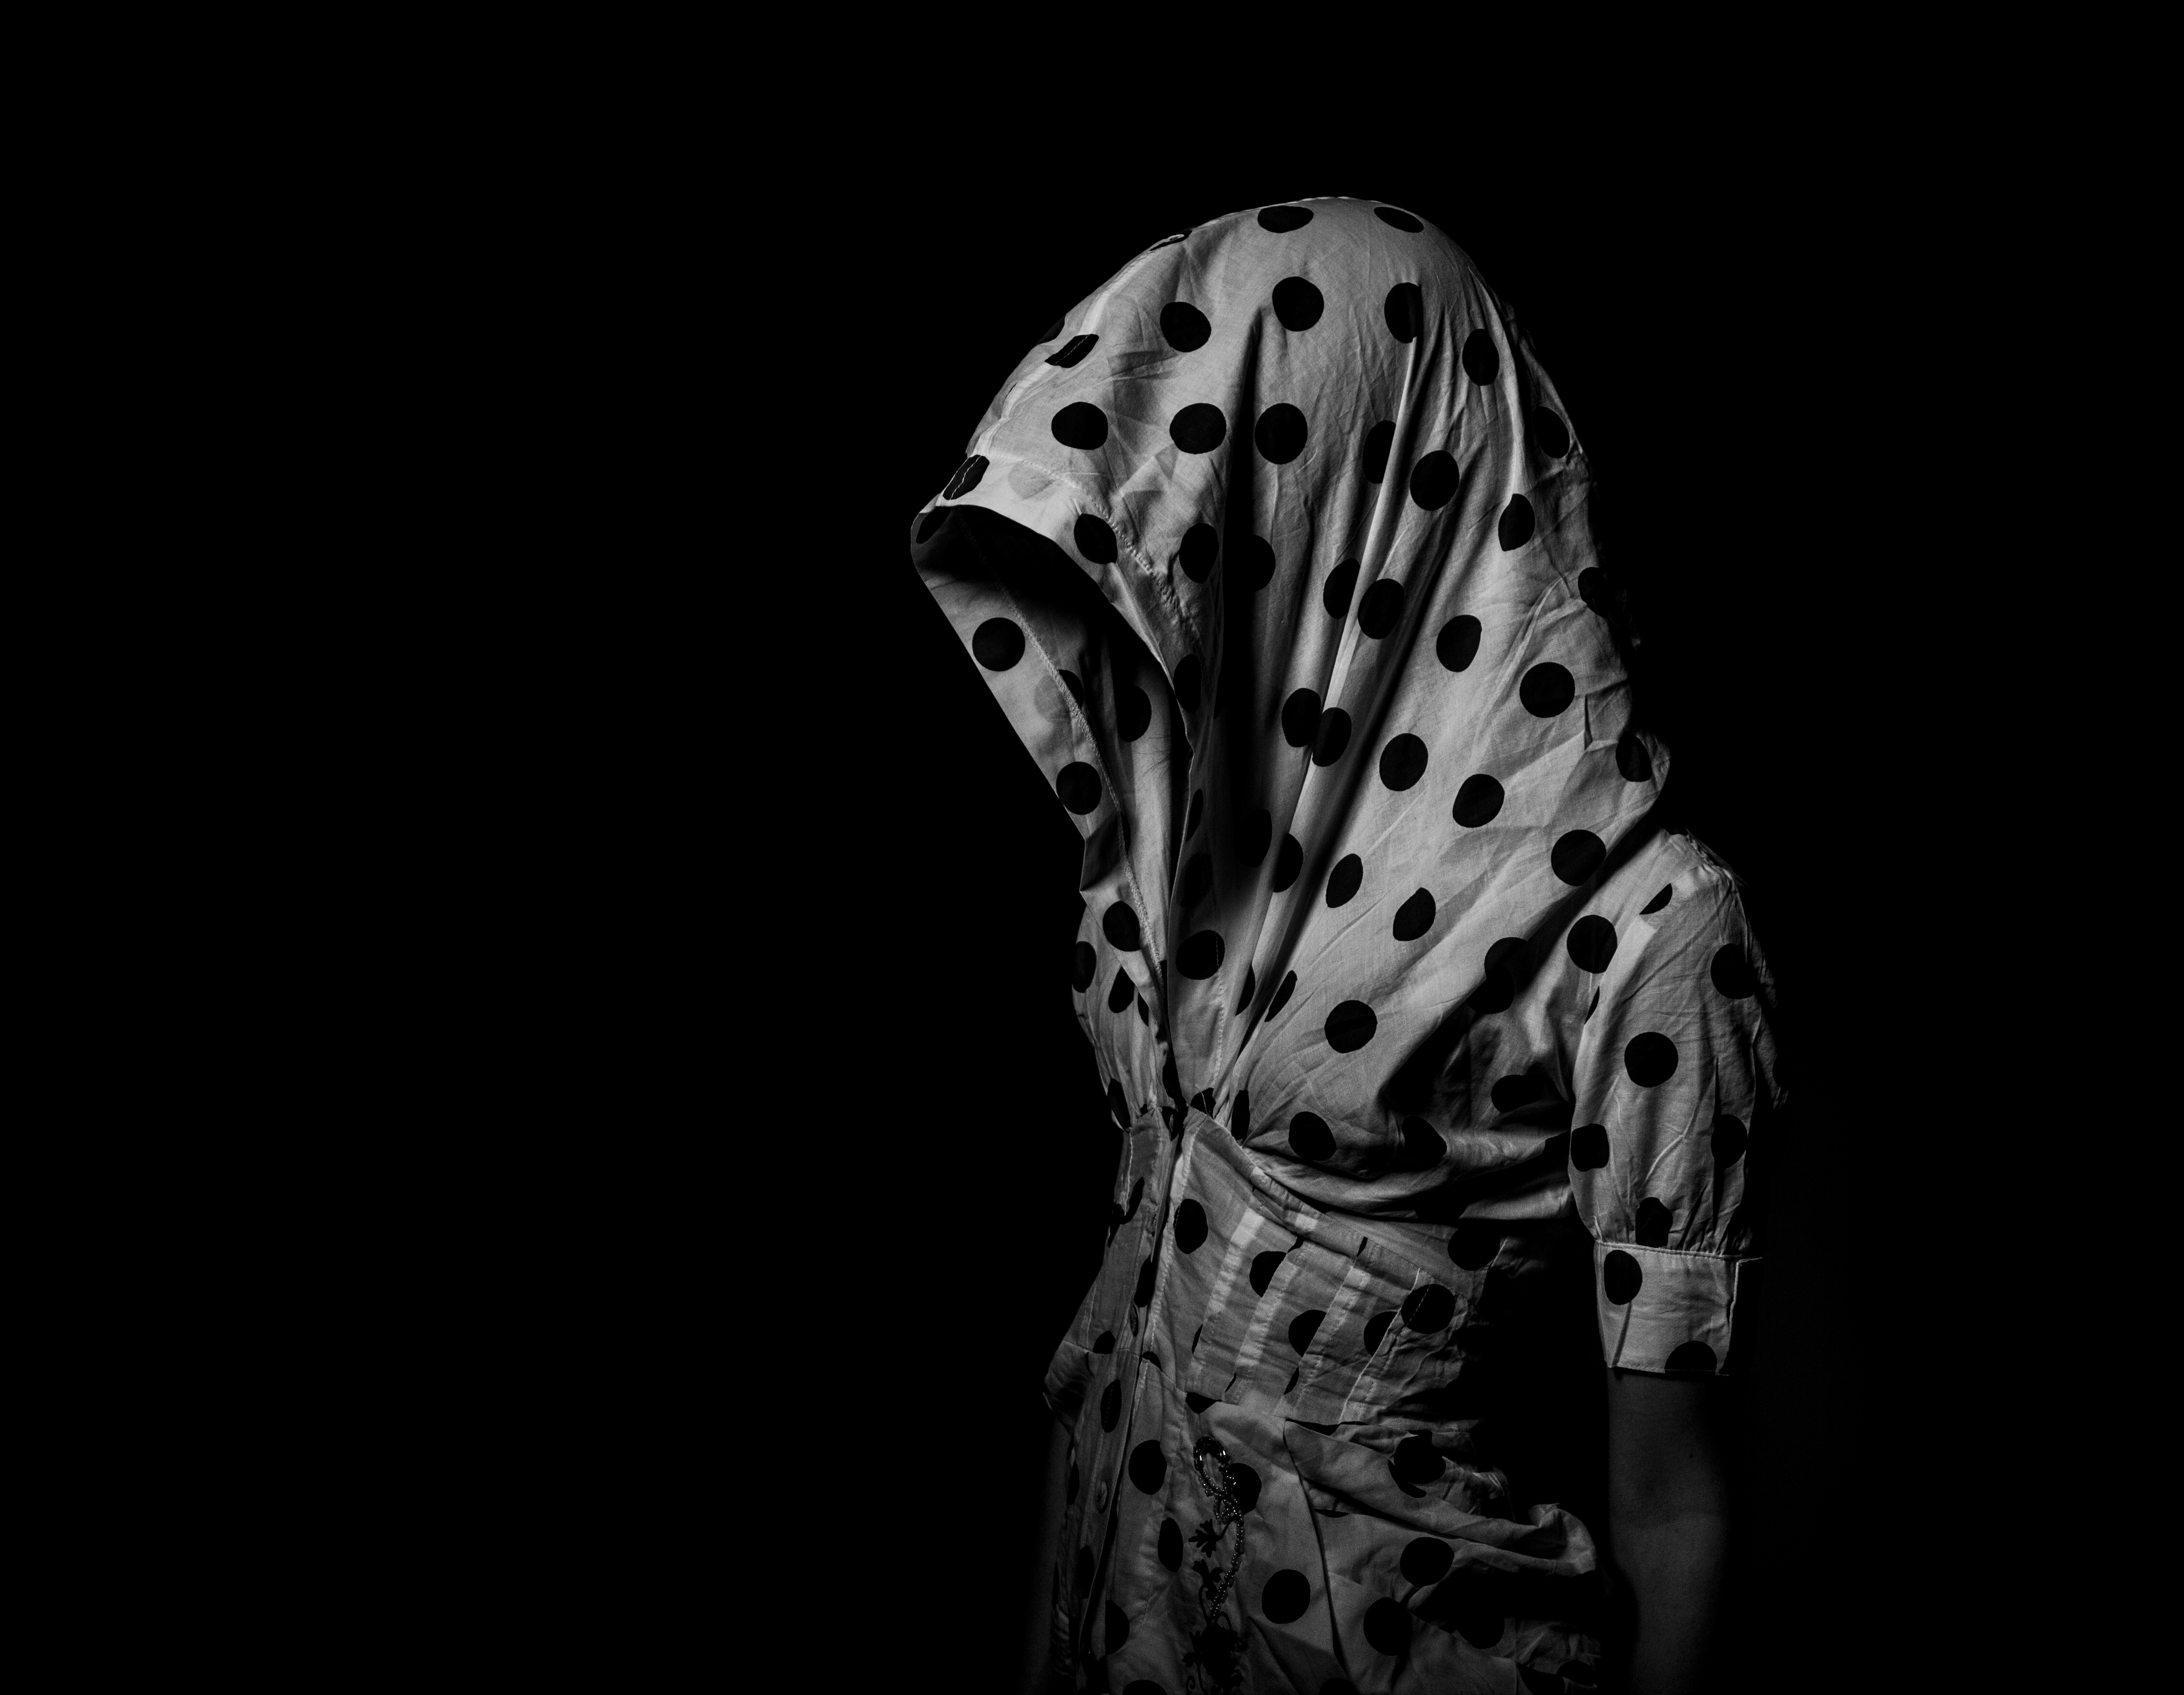
black and white, people, photography, dark, model, human, darkness, fashion, clothing, black, monochrome, dead, arm, human body, exposure, fiction, horror, fine arts, monochrome photography